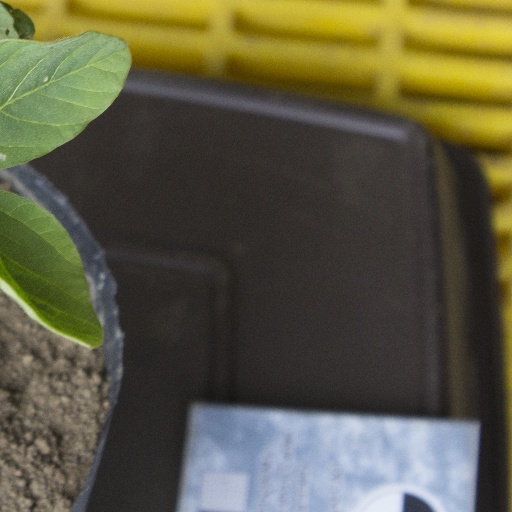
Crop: soybean